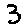
Label: 3